Psycho Mohammed

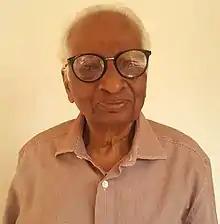
Psycho Mohamed in 2021

‘Psycho or Siko’ is the pen name of Prof. Eledath Mohamed who is a well known Clinical Psychologist from Kerala, India. He is one of the founding members of Indian Association of Clinical Psychologists (IACP) and was the national president of IACP from 2000 to 2003. He is the first clinical psychologist hailing from Kerala. He is also the first psychologist (1960) to start a weekly column ‘Your Psychological Problems’ in Malayalam in the prestigious newspaper Mathrubhumi. The weekly column was published from 1960 to 1975. He has published about 20 research papers, including in British Journal of Psychiatry and Epilepsia, many of them were presented in international conferences. He is the author of 6 books and several articles and essays in various magazines and newspapers. The topics of his writing pertained to travelogues and psychological subjects. He has appeared and been interviewed by television networks and online news outlets for his psychological expertise. The story for the award-winning (1976 Kerala state and National Film Award for Best Feature Film in Malayalam) Swapnadanam, KG George's first film, was written by Eledath Mohamed.